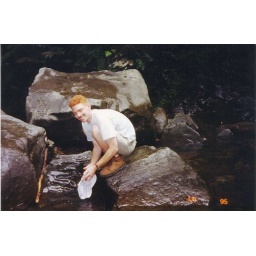
Washing my hat in the clear water